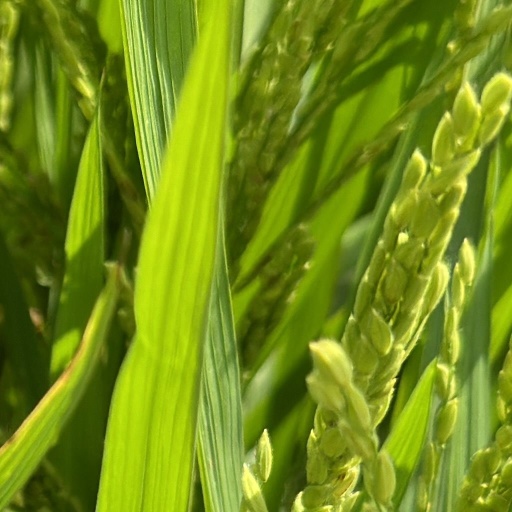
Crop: rice